John of the Cross

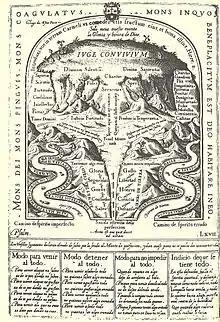
The Ascent of Mount Carmel, as depicted in the first edition of 1618 by Diego de Astor.

John of the Cross is considered one of the foremost poets in Spanish. Although his complete poems add up to fewer than 2,500 verses, two of them, the "Spiritual Canticle" and the "Dark Night of the Soul", are widely considered masterpieces of Spanish poetry, both for their formal style and their rich symbolism and imagery. His theological works often consist of commentaries on the poems. All the works were written between 1578 and his death in 1591.